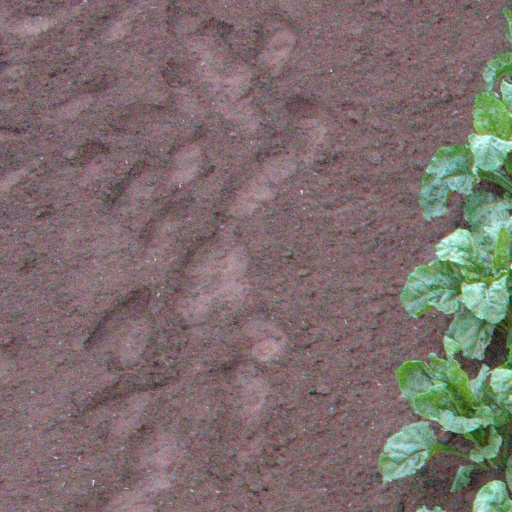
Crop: sugar beet